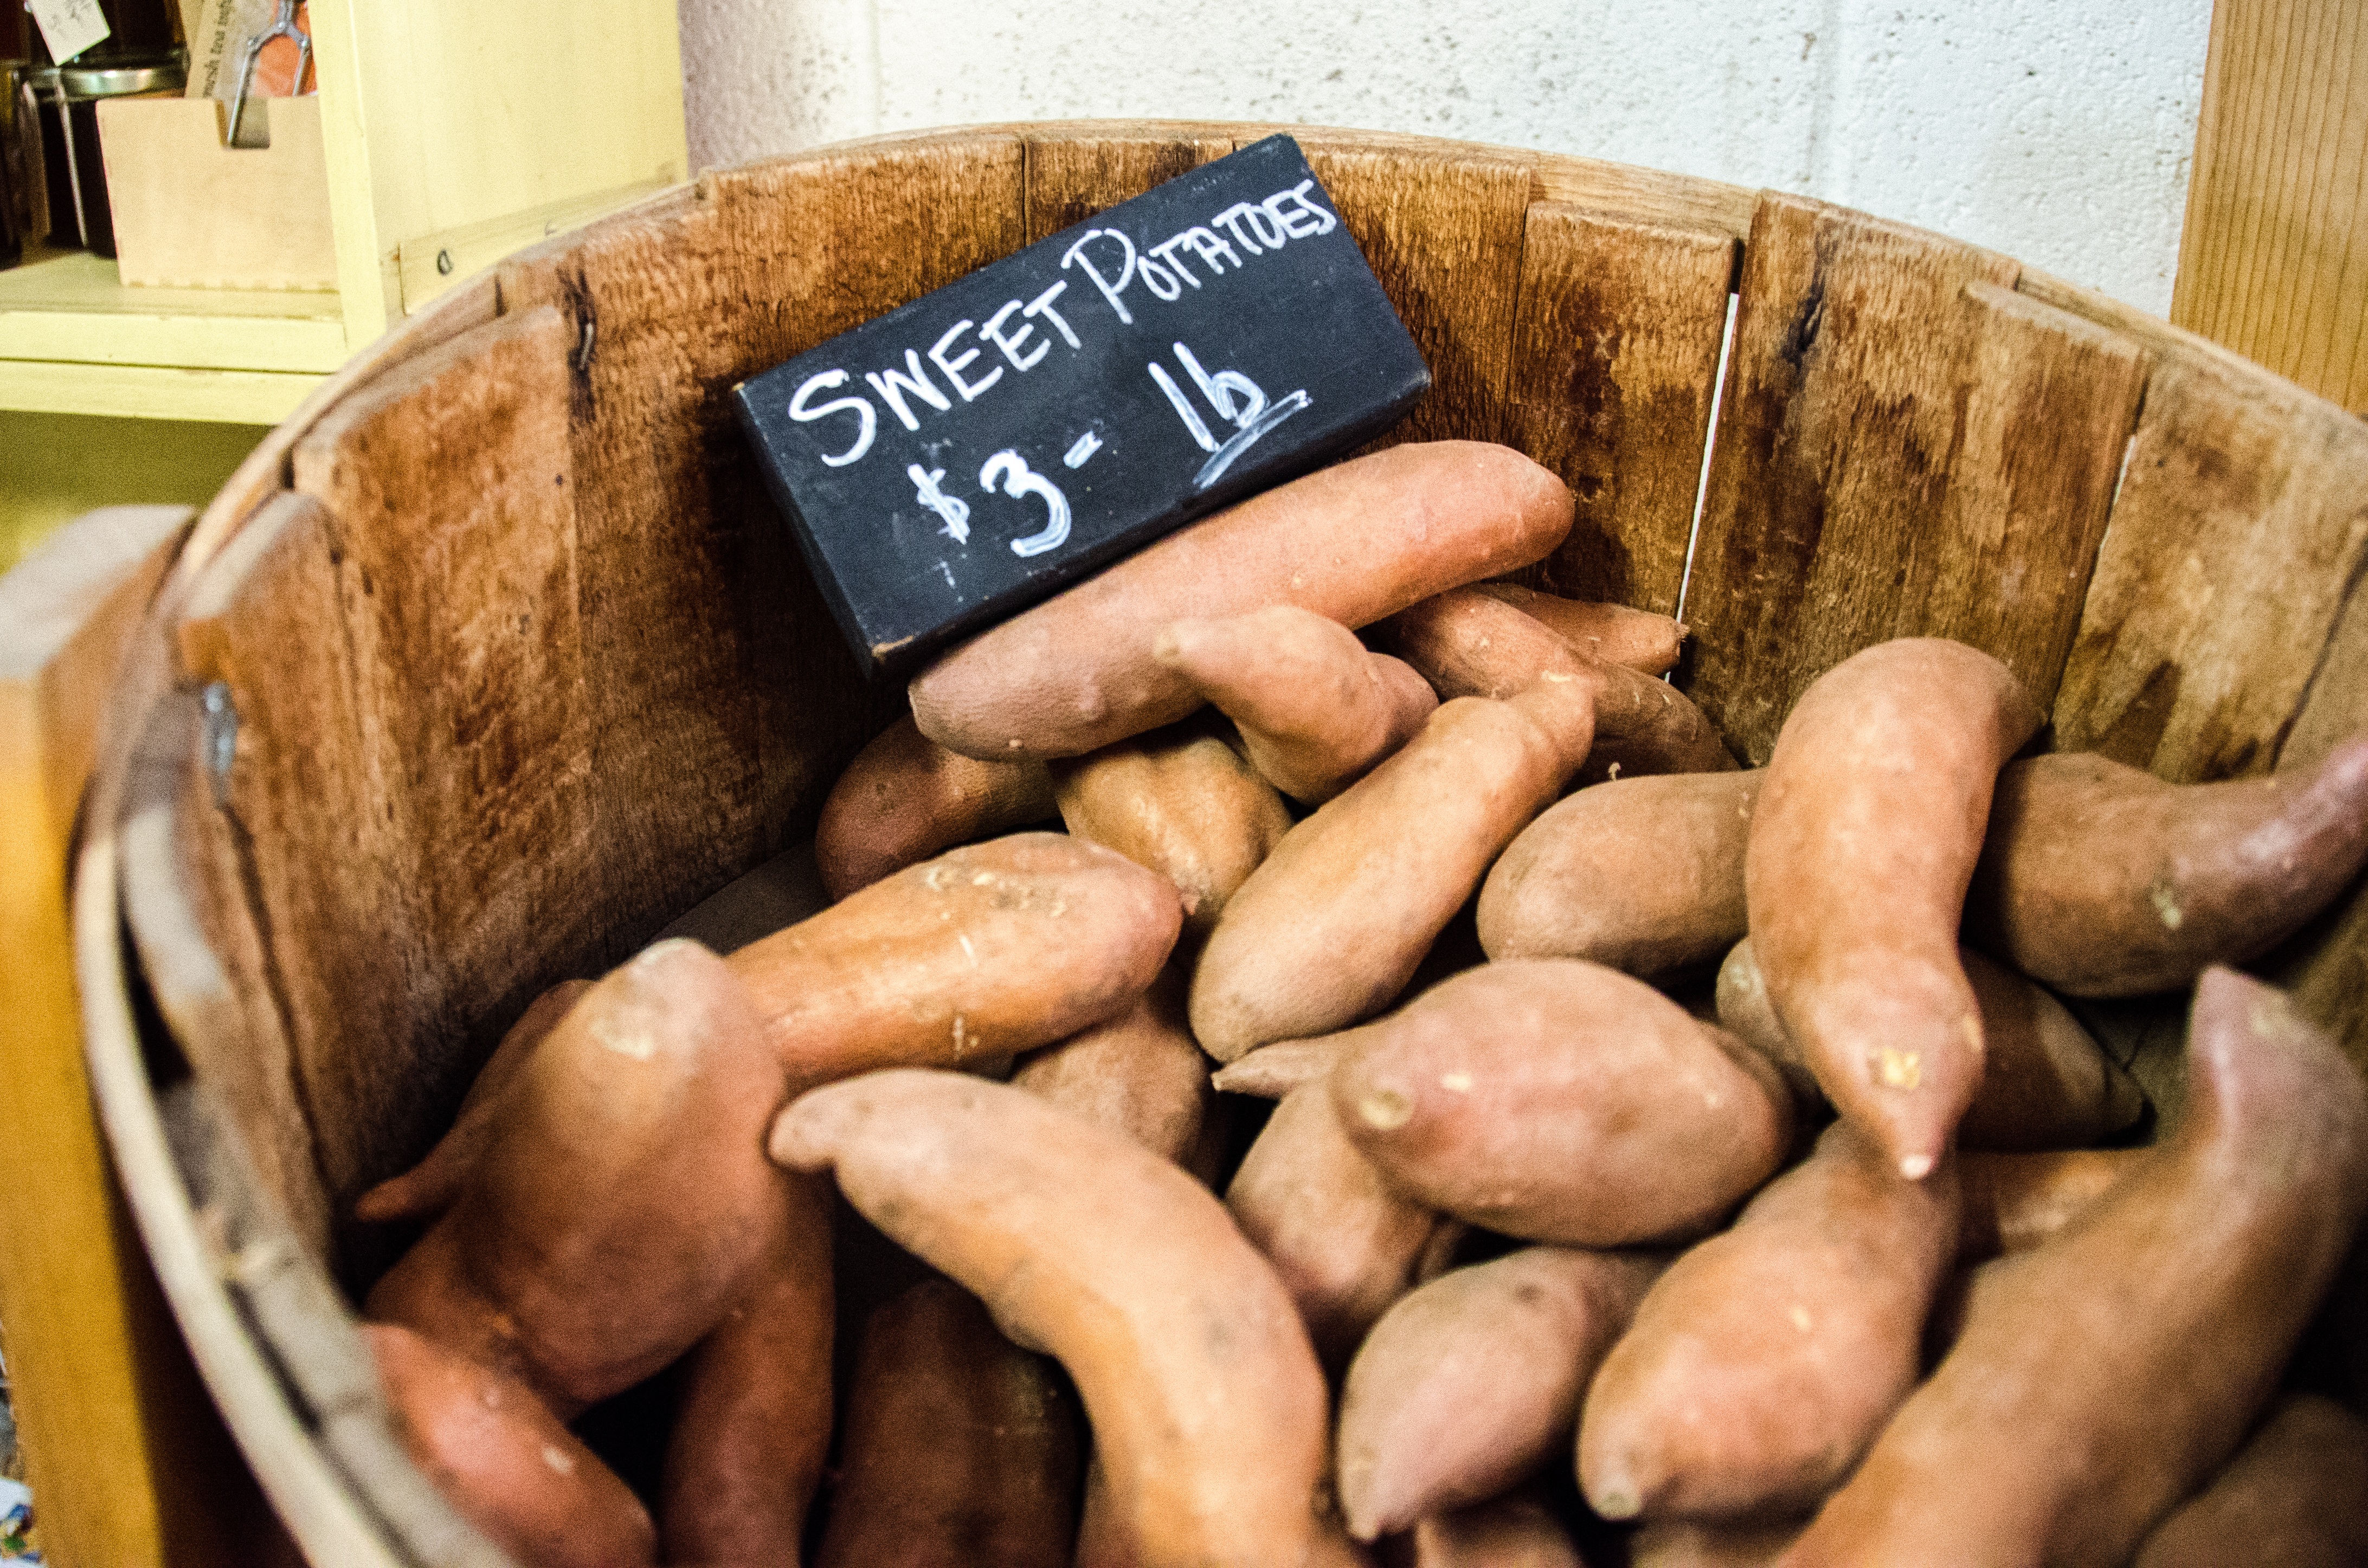
food, produce, vegetable, market, meat, potato, sausage, farmers market, nutrition, vegetarian, organic, flowering plant, sweet potato, sweet potatoes, land plant